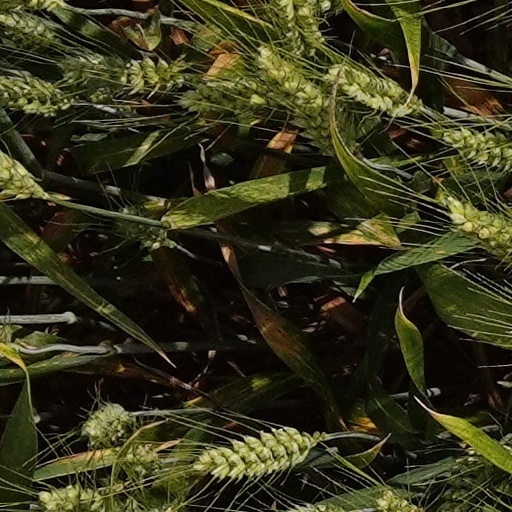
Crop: wheat